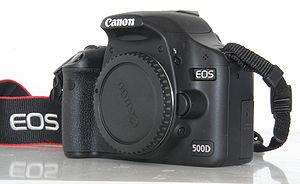
Le Canon EOS 500D, appelé Digital Rebel T1i en Amérique du Nord et Kiss X3 au Japon, est un appareil photographique reflex numérique mono-objectif de 15,1 mégapixels fabriqué par Canon.